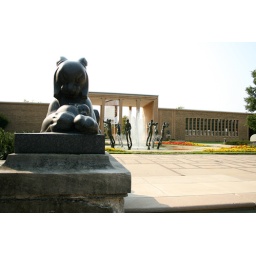
Lion the sculpture sitting in the front of the building